R.511

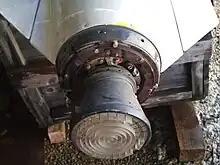
View of the radar homing head of the R511.

The R.510 was optically guided by a PbS infra-red photocell with a 20° field of view. Testing of the R.510 began at the CIEES missile range near Colomb-Béchar and Hammaguir, French Algeria, in October 1952, and a limited production run of 100 missiles was ordered. However the PbS seeker was insensitive and could only effectively track targets at night.